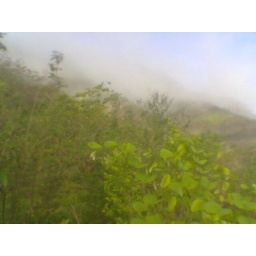
the mountains covered by clouds at sinhgarh,pune